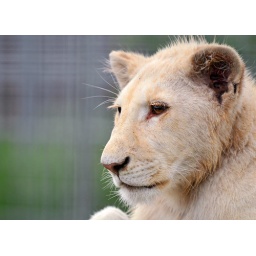
Portrait of the young male white lion of the Raubtierpark in Subingen, Switzerland.